Waterloo (1815 ship)

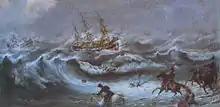
The troop carrier "Abercrombie Robinson" and the convict ship "Waterloo" aground in Table Bay on 28 August 1842

On 26 August, a strong northerly gale sprang up, accompanied by heavy rain. The top-gallant masts snapped and landed on the deck. On 27 August, the surgeon became extremely concerned, especially when the two anchors gave way at about 11pm. He and the Second Mate lit flares to signal their desperate situation. Early on the morning of the 28th, the wind grew to hurricane strength, and the troopship "Abercrombie Robinson" was driven ashore. Fearing punishment, the First Mate refused to order the cutting away of the fallen masts. Dr Kelsall ordered the freeing of the prisoners from their irons. From this point on the situation rapidly deteriorated.